Osamu Nishimura

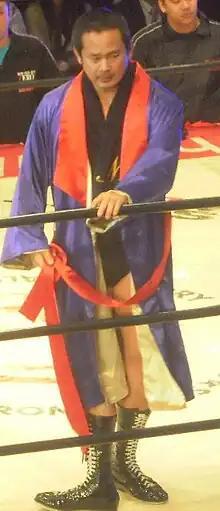
Nishimura in 2012

was a Japanese professional wrestler. Nishimura was best known for his time in New Japan Pro-Wrestling (NJPW) and MUGA World Pro Wrestling (MUGA). Outside of pro wrestling, he was also a politician, having served as a member of the Tokyo Bunkyo Ward Assembly as a food education instructor.